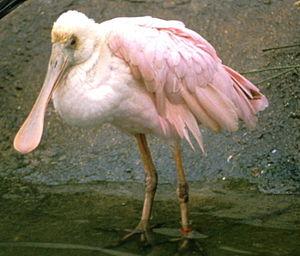
La spatule rosée est une espèce d'oiseau aquatique de la famille des Threskiornithidae.